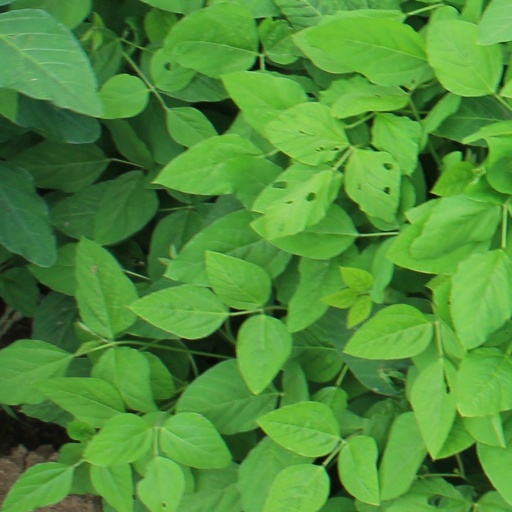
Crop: soybean